The Secret of the Lost Tunnel

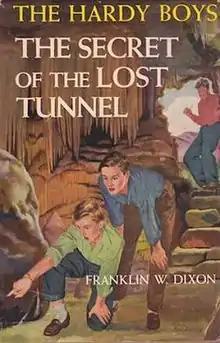
Original edition

The Secret of the Lost Tunnel is Volume 29 in the original The Hardy Boys Mystery Stories published by Grosset & Dunlap.